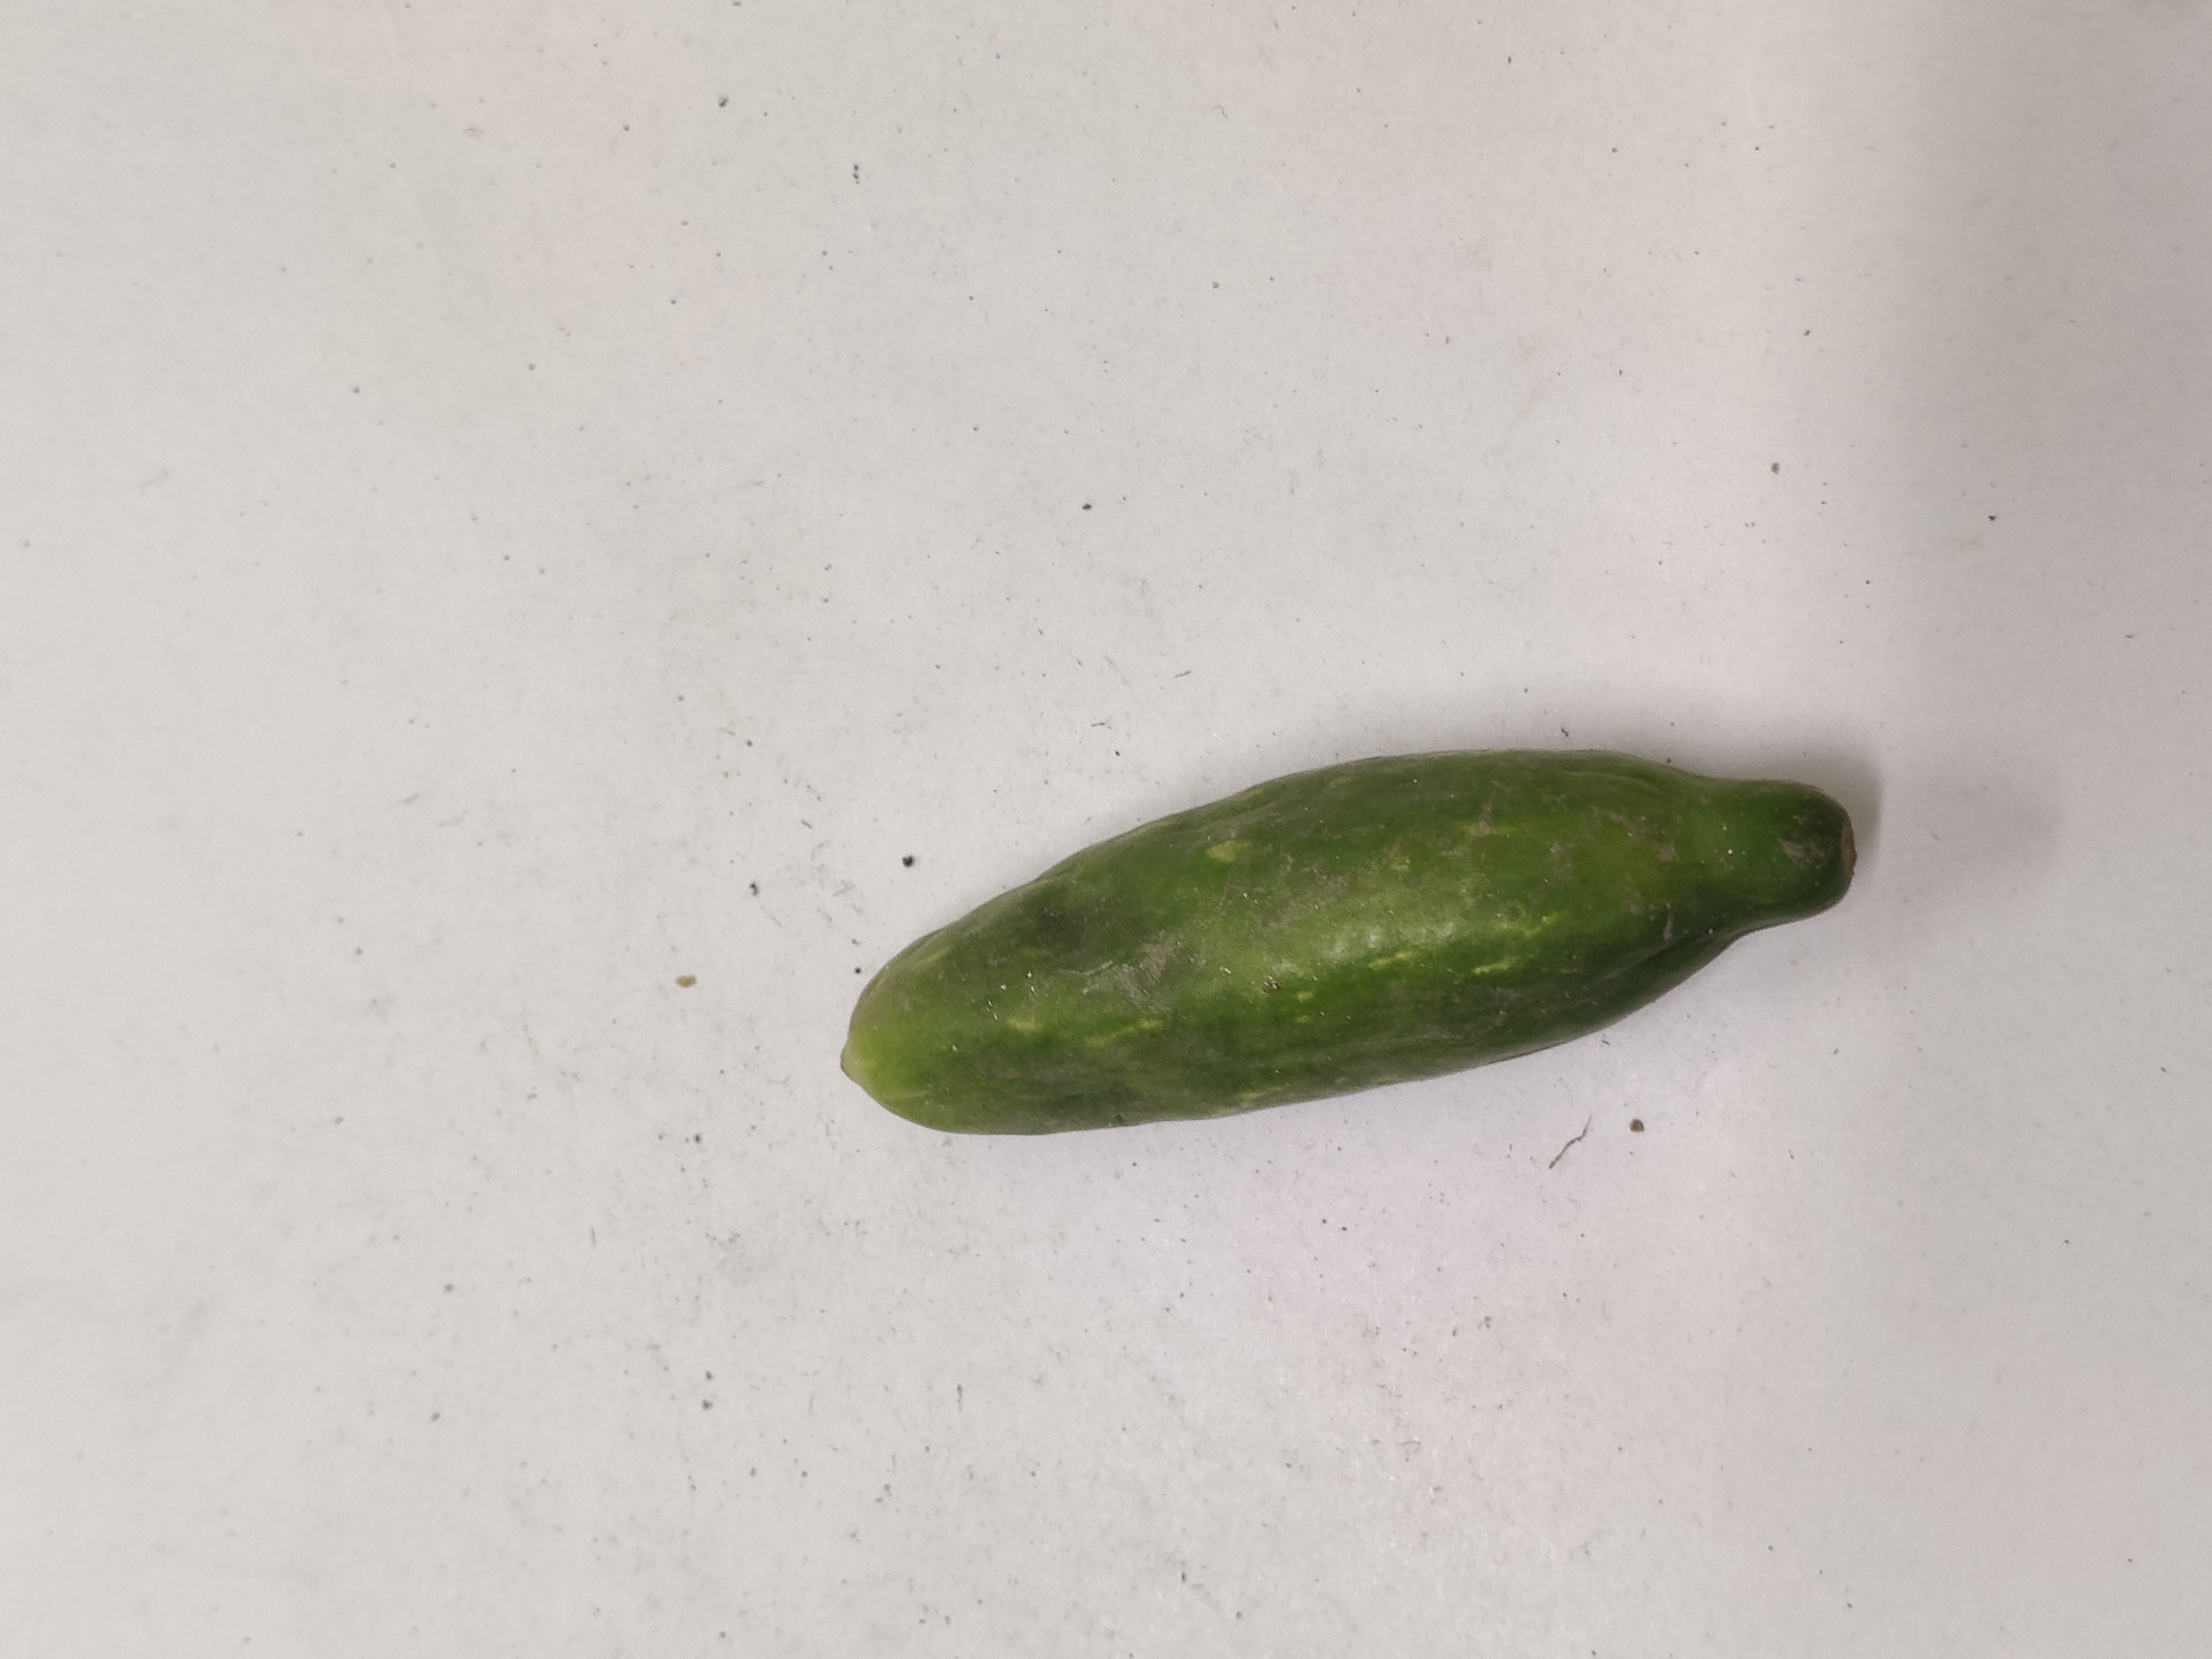
Crop: Ivy Gourd
Condition: Severely Damaged